The Homestretch (2014 film)

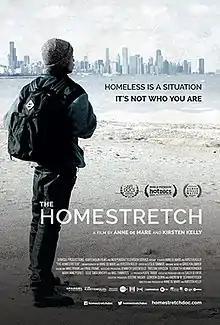
Theatrical film poster

The Homestretch is a 2014 American documentary film produced and directed by Anne de Mare and Kirsten Kelly. De Mare and Kelly intended the film to serve as a challenge to the negative stereotypes of youth homelessness. The film premiered at the 2014 HotDocs Film Festival on April 26, 2014. It went on to play at the 2014 AFI Docs Film Festival and the 2014 Human Rights Watch Film Festival.